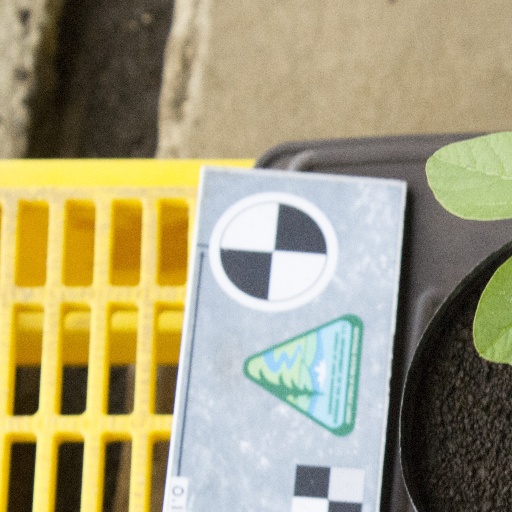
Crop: soybean